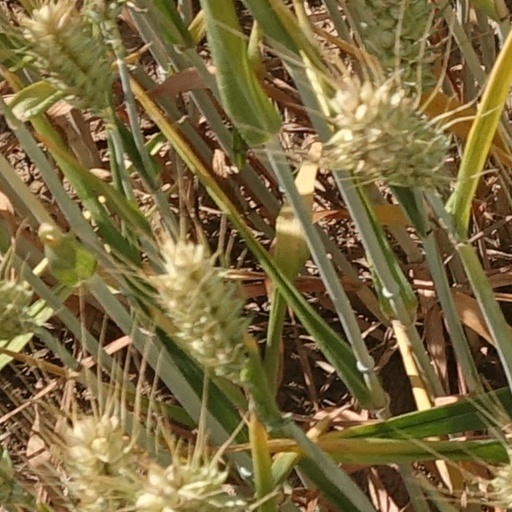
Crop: wheat